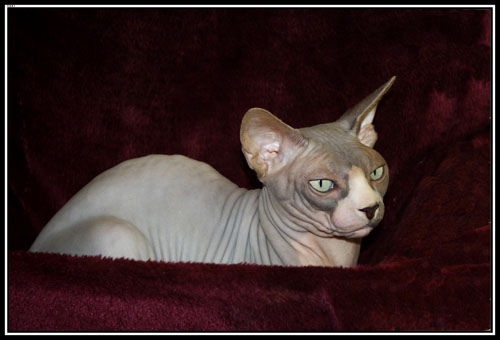
Breed: sphynx